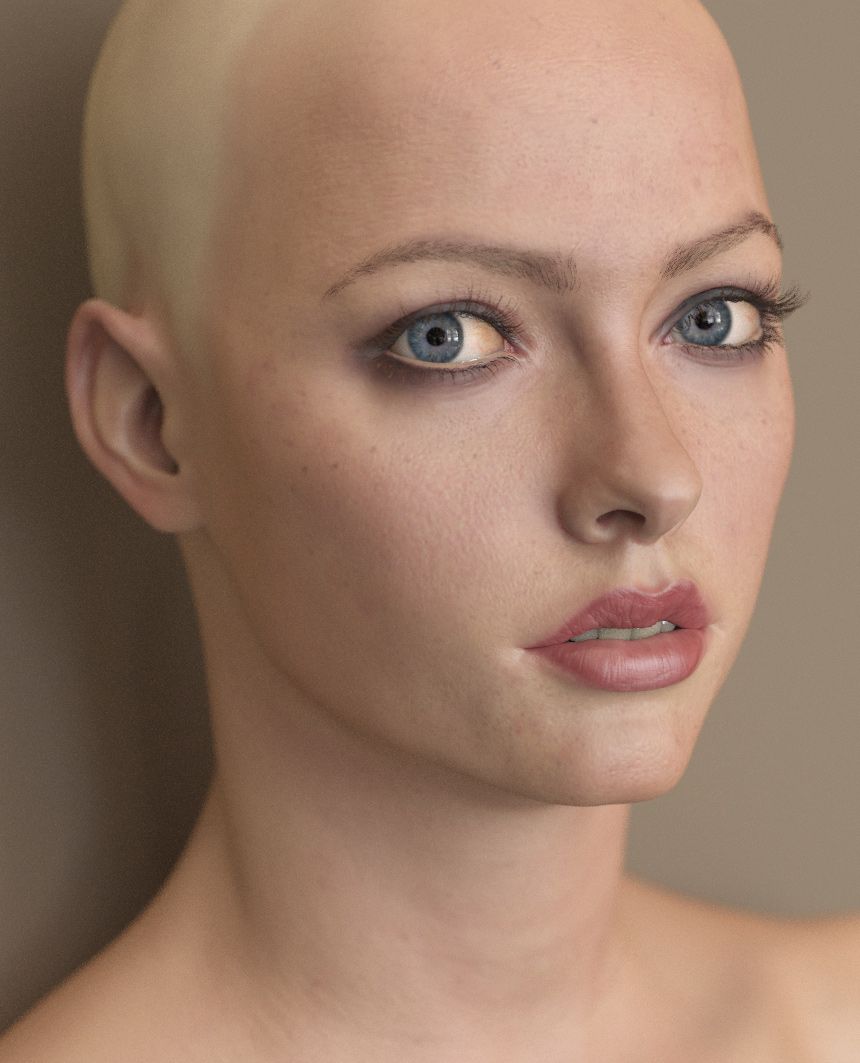
Label: Colored